Nazi human experimentation

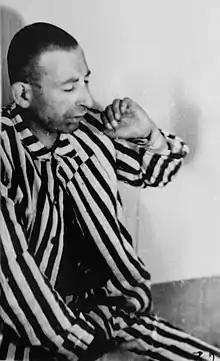
"A Jewish prisoner in a special chamber responds to changing air pressure during high-altitude experiments. For the benefit of the Luftwaffe, conditions simulating those found at in altitude were created in an effort to determine if German pilots might survive at that height."

Nazi human experimentation was a series of medical experiments on prisoners by Nazi Germany in its concentration camps mainly between 1942 and 1945. There were 15,754 documented victims, of various nationalities and ages, although the true number is believed to be more. About a quarter of documented victims were killed and survivors generally experienced severe permanent injuries.